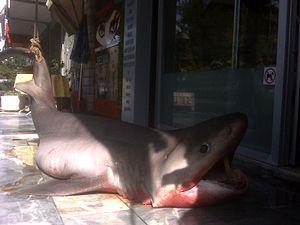
Le requin griset ou requin à maquereaux est une espèce de requins de la famille des Hexanchidae.